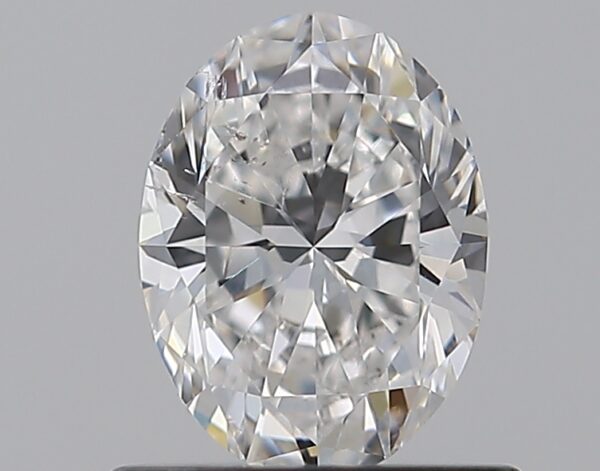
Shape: oval
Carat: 0.72
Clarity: SI1
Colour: E
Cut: EX
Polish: EX
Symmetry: VG
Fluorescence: M
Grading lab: GIA
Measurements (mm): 6.78 x 5.05 x 3.22